Baal Shem Tov

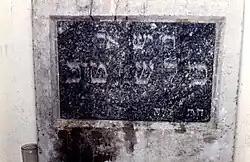
Monument to the Baal Shem Tov in Medzhybizh (before restoration in 2006–2008), inscribed רבי ישראל בעל שם טוב

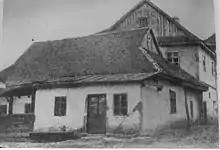
The old synagogue of Medzhybizh (c. 1915). This building, which was never used by Israel (he preferred an alternate minyan), burned during World War II. Today a replica attracts tourists to Medzhybizh under the name "Baal Shem Tov Shul". A second replica opened in 2022 as a community synagogue in Wesley Hills, NY.

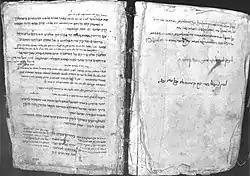
An 18th-century Kabbalistic siddur in the Chabad library. Chabad claims that Israel used this siddur.

Israel ben Eliezer left no books; a kabbalistic commentary on Psalm 107, ascribed to him (Zhytomyr, 1804), "Sefer miRabbi Yisrael Baal Shem-tov," is not genuine. Therefore, the only record of his teachings is in his utterances as recorded in the works of his disciples. Most are found in the works of Jacob Joseph of Polnoy. Since Hasidism, immediately after the death of its founder, was divided into various parties, each claiming for itself the authority of Besht, the utmost caution is necessary for judging the authenticity of utterances ascribed to Besht.